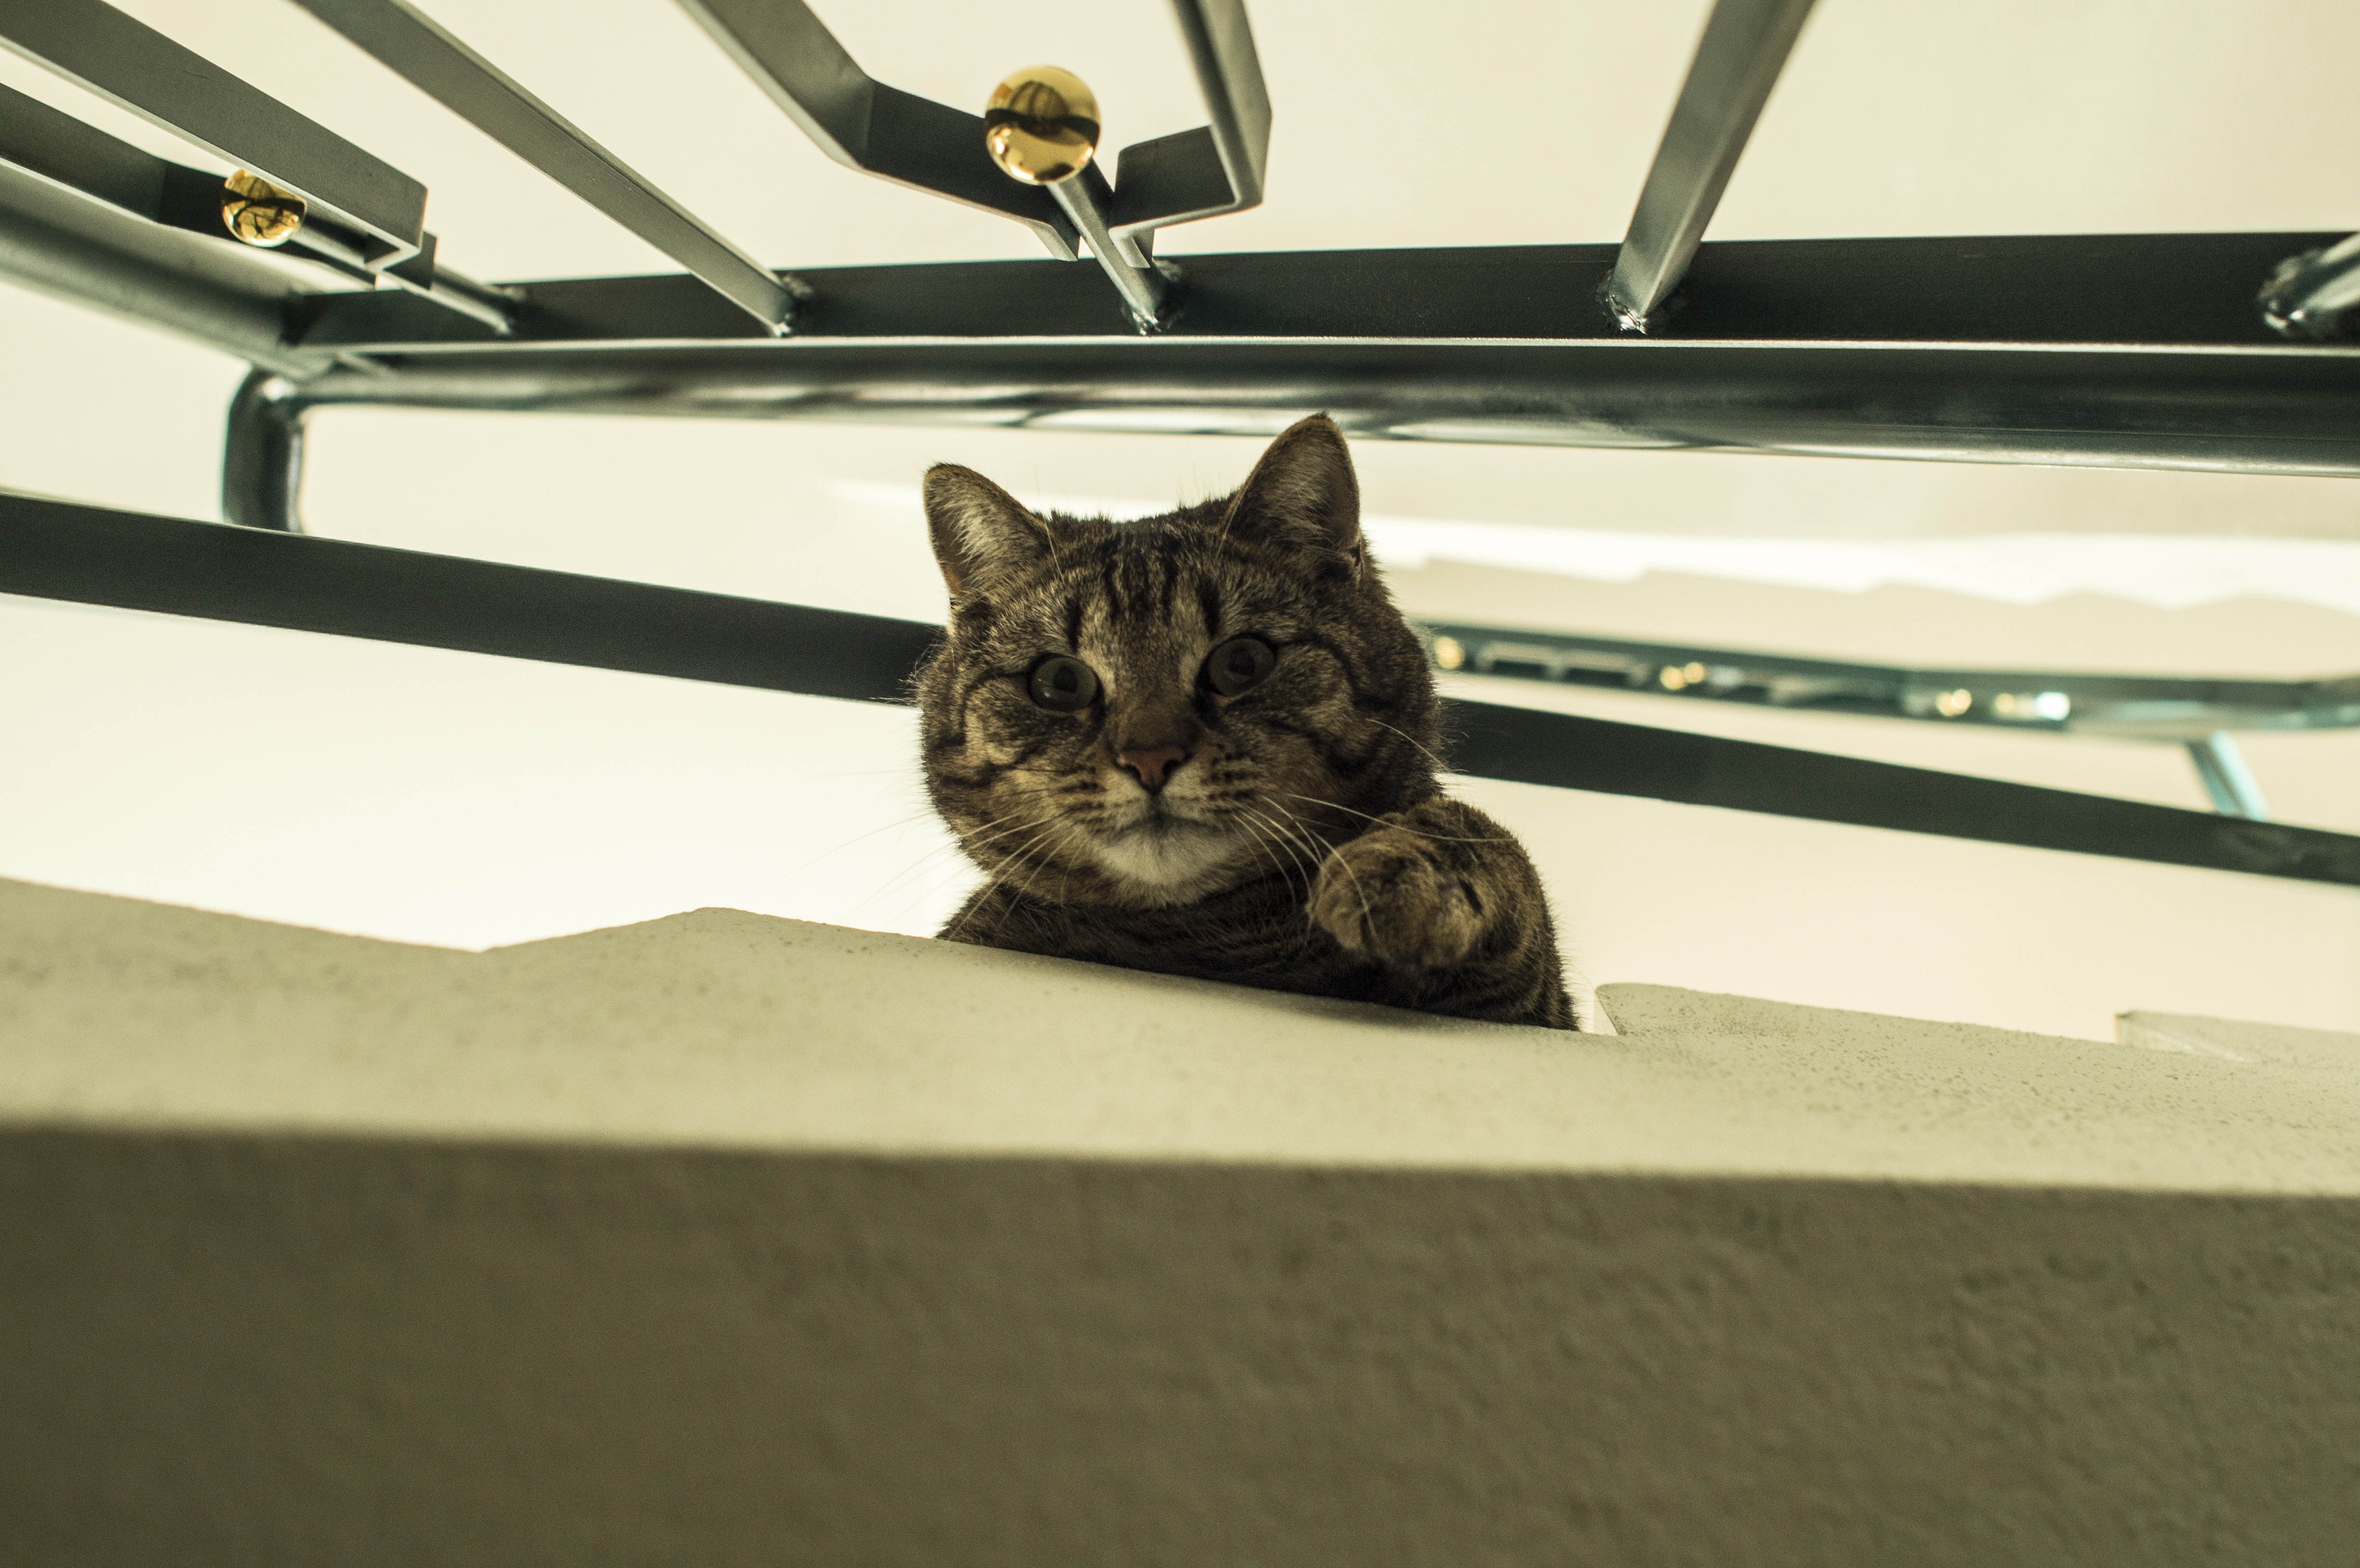
pet, cat, mammal, whiskers, vertebrate, curious, mackerel, small to medium sized cats, cat like mammal